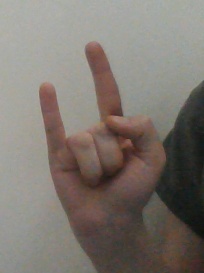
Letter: la